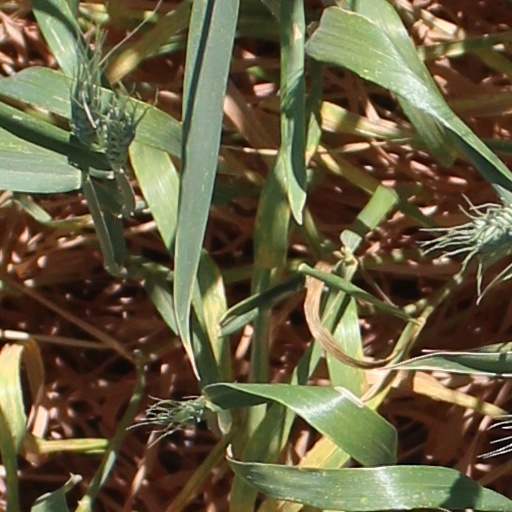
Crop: wheat